Hua Hin district

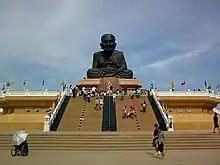
Luang Pu Thuat, Wat Huay Mongkol

The main station is Hua Hin railway station and it is the northernmost station in the district. Smaller stations are also located in the area including Nong Kae railway station which is closer to Khao Takiap, Suan Son Pradiphat Railway Halt, close to Suan Son Pradiphat Beach and Rajabhakti Park as well as Khao Tao railway station.